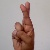
The image shows a hand gesture representing the letter 'R' in Indian Sign Language.